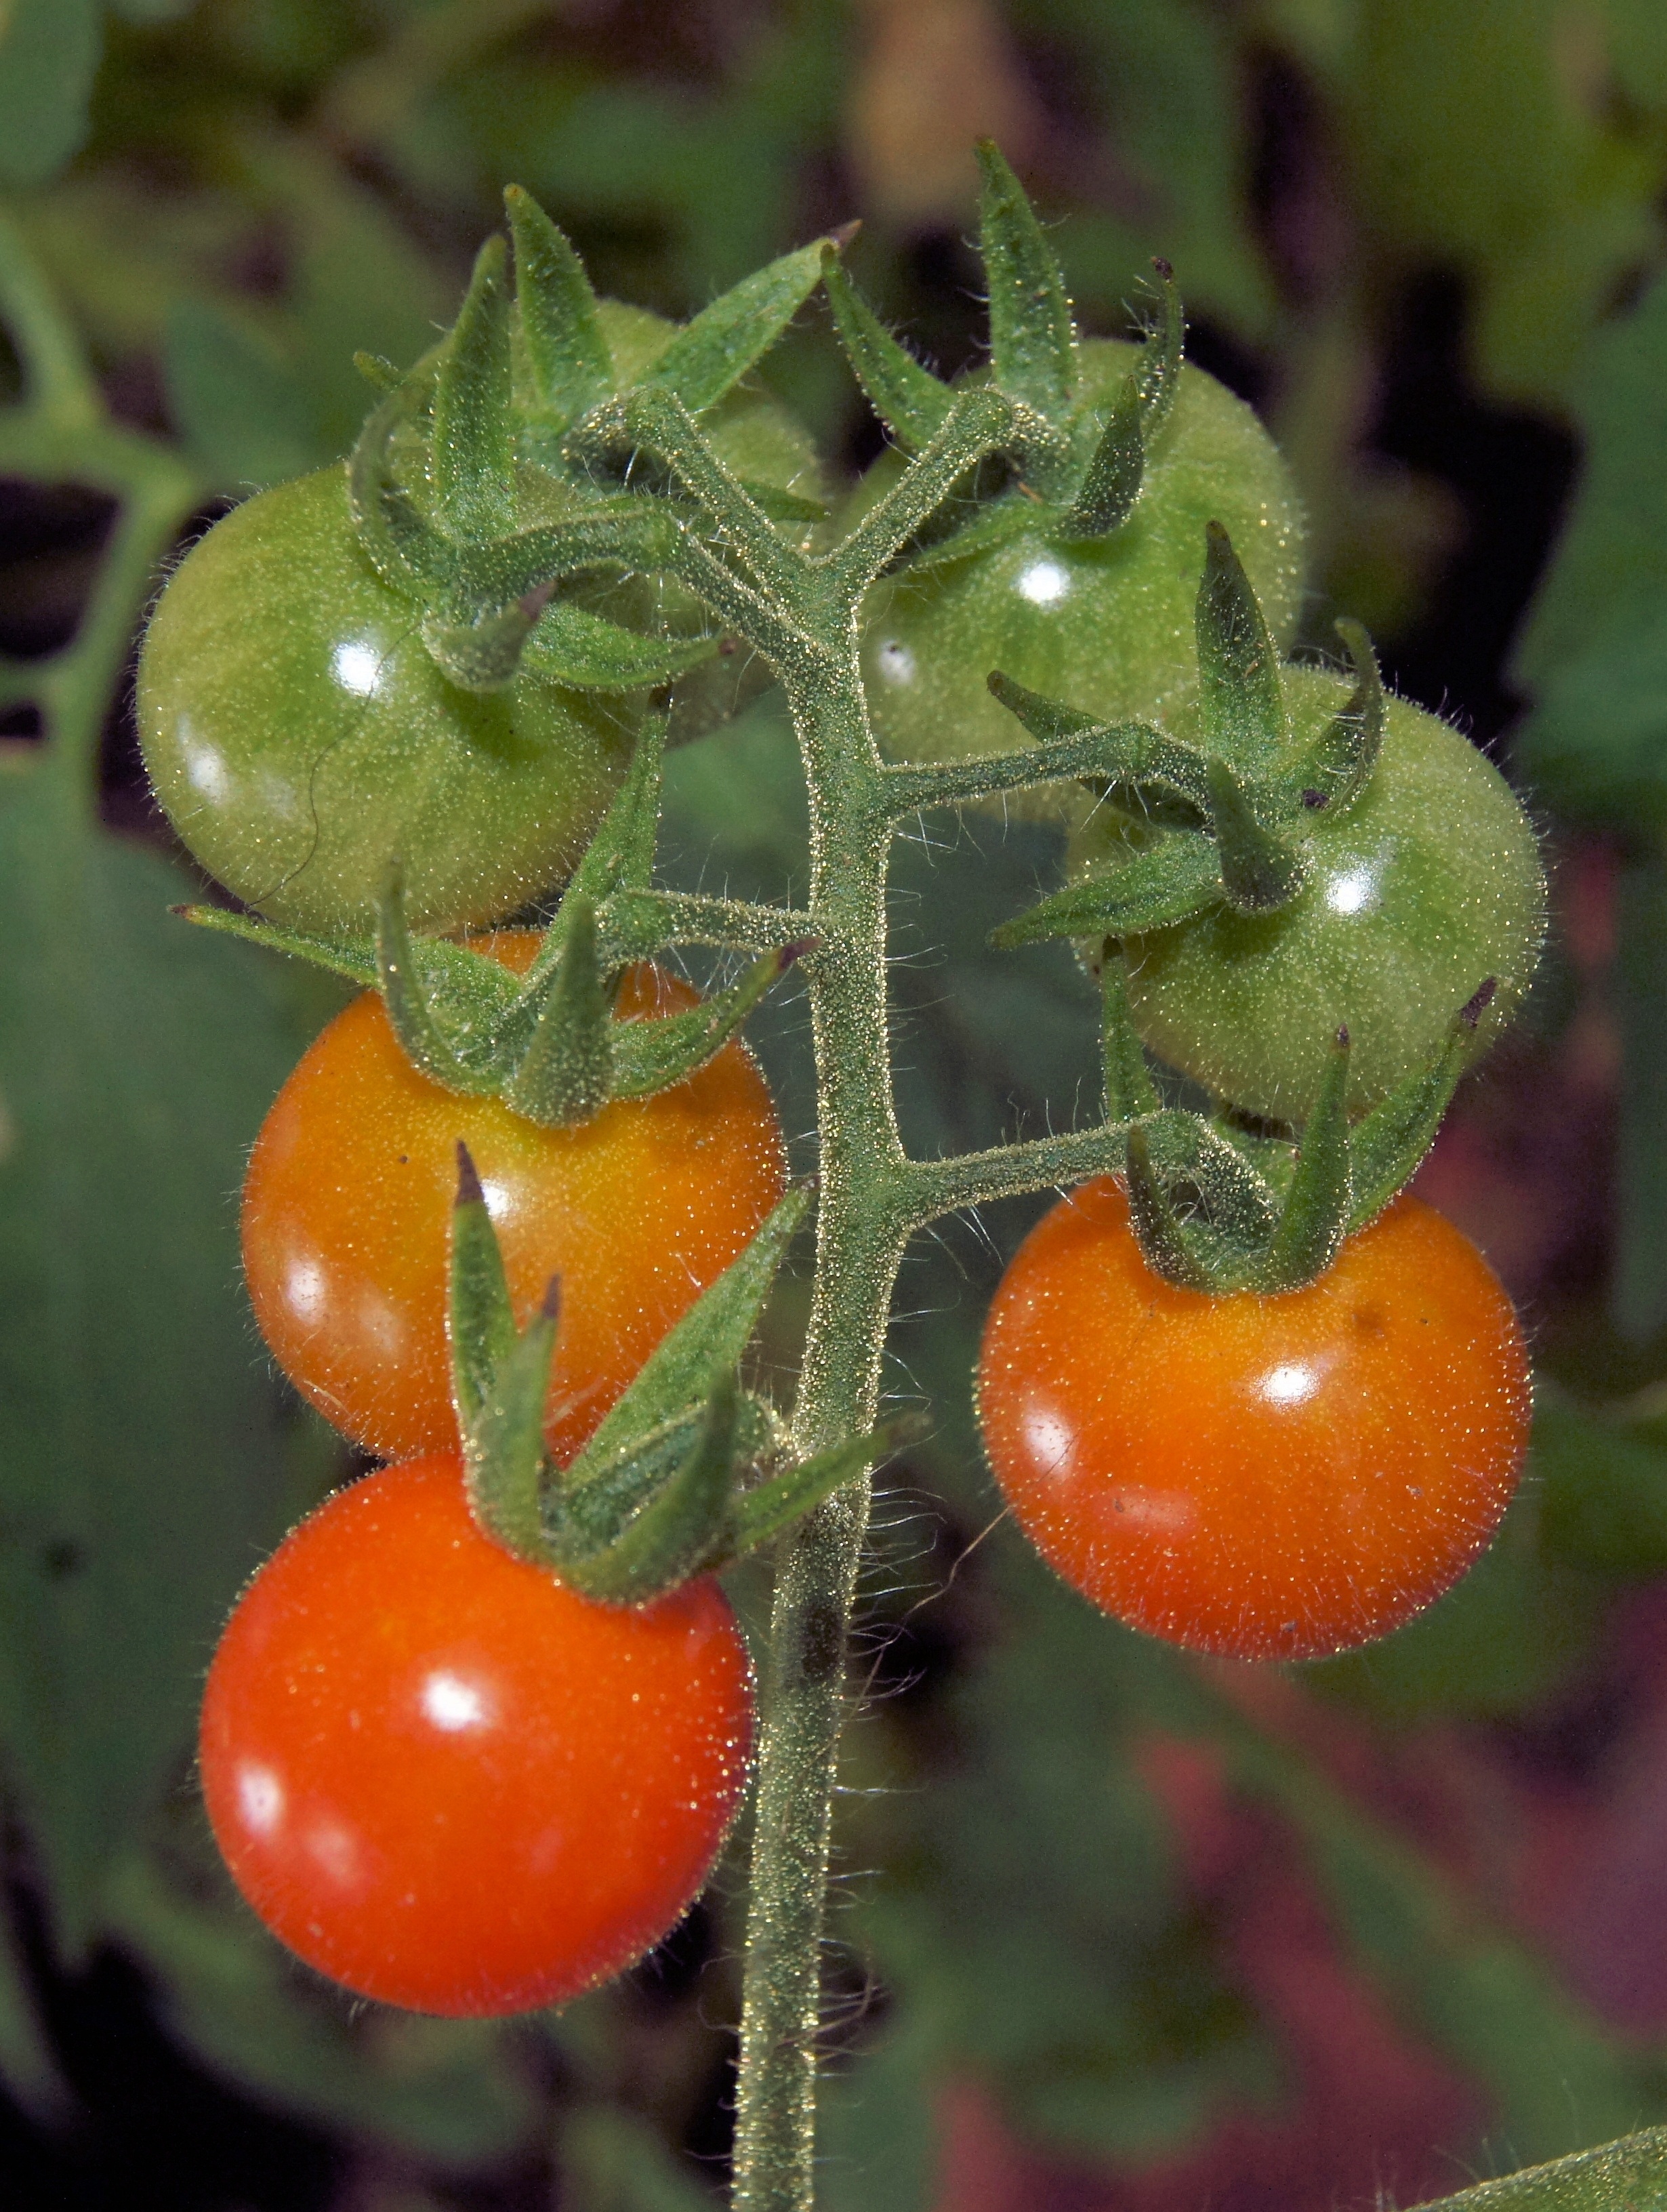
table, plant, fruit, flower, dish, meal, food, salad, green, red, cooking, ingredient, produce, vegetable, natural, fresh, botany, gourmet, healthy, snack, flora, lunch, cuisine, delicious, cook, tomato, up close, eating, nutrition, vegetables, dinner, tasty, vegetarian, raw, diet, cherry, organic, grilled, macro photography, flowering plant, land plant